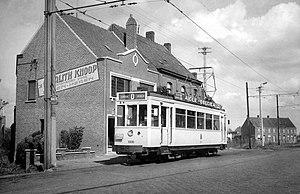
Motrice Standard sur la ligne D au terminus de Deerlijk Station.